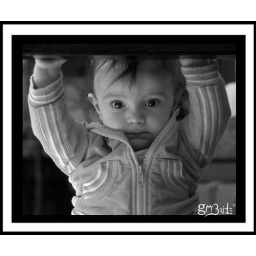
copy right graham mcbride photography Cathal under table with reflector on the ground reflection sun light